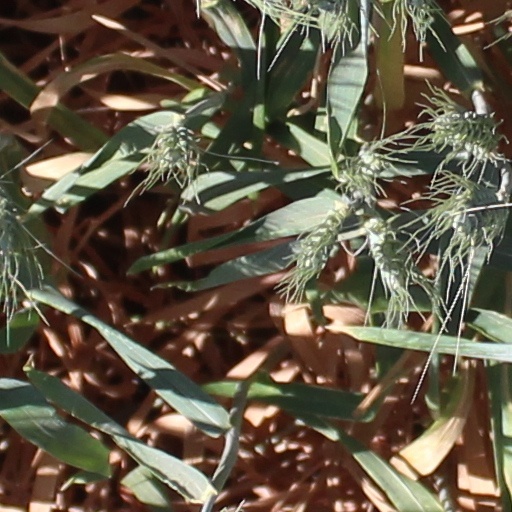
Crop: wheat